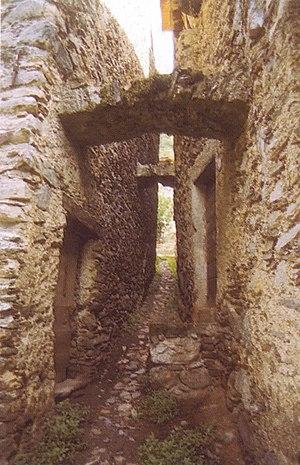
Tresivio est une commune de la province de Sondrio dans la région Lombardie en Italie.